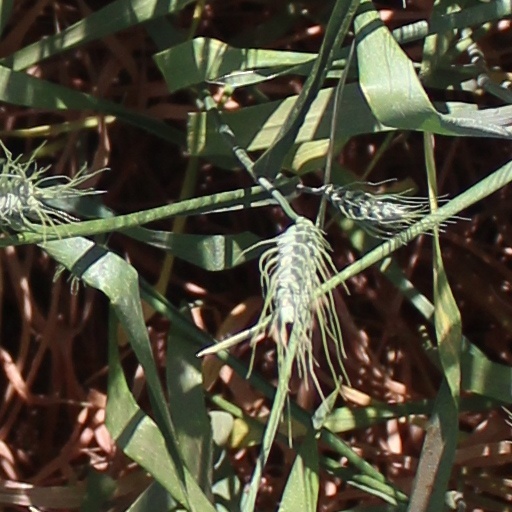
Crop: wheat